Barley flour

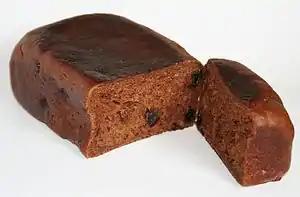
Malted barley flour is sometimes used to enhance the flavor of the malt loaf "(pictured)".

Malted barley flour is prepared from barley malt, which is barley that has undergone malting (partial germination [sprouting] followed by hot-air drying to stop germination). There are two kinds, diastatic and non-diastatic. Diastatic malt flour is used as a diastatic supplement for other bread flours that have low natural diastatic activity. Diastatic activity involves the conversion of starches into maltose (sugar). In baking, adding malted barley flour to wheat flour results in a moister product than would wheat flour alone. Malted barley flour that is rich in protein content is typically used in the food industry, while that which is poor in protein content is typically used to prepare a unique style of beer. While distatic malted barley flour is taste neutral, the non-distatic kind, sometimes referred to as malt flour, is used for its distinctive flavor. It has many uses, such as malted milk, and in baked goods, to give them a softer crumb, and to supplement the flavor of a malt loaf.